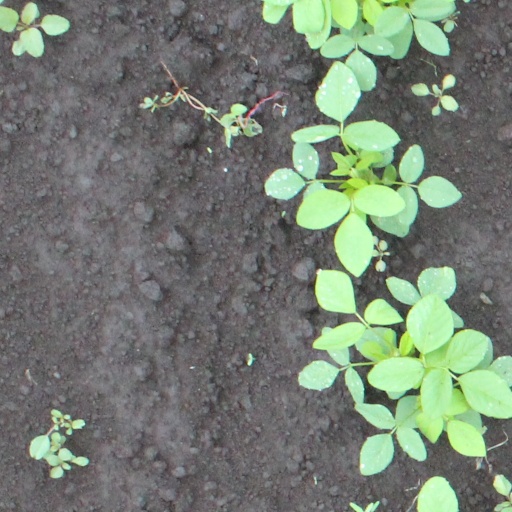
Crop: soybean